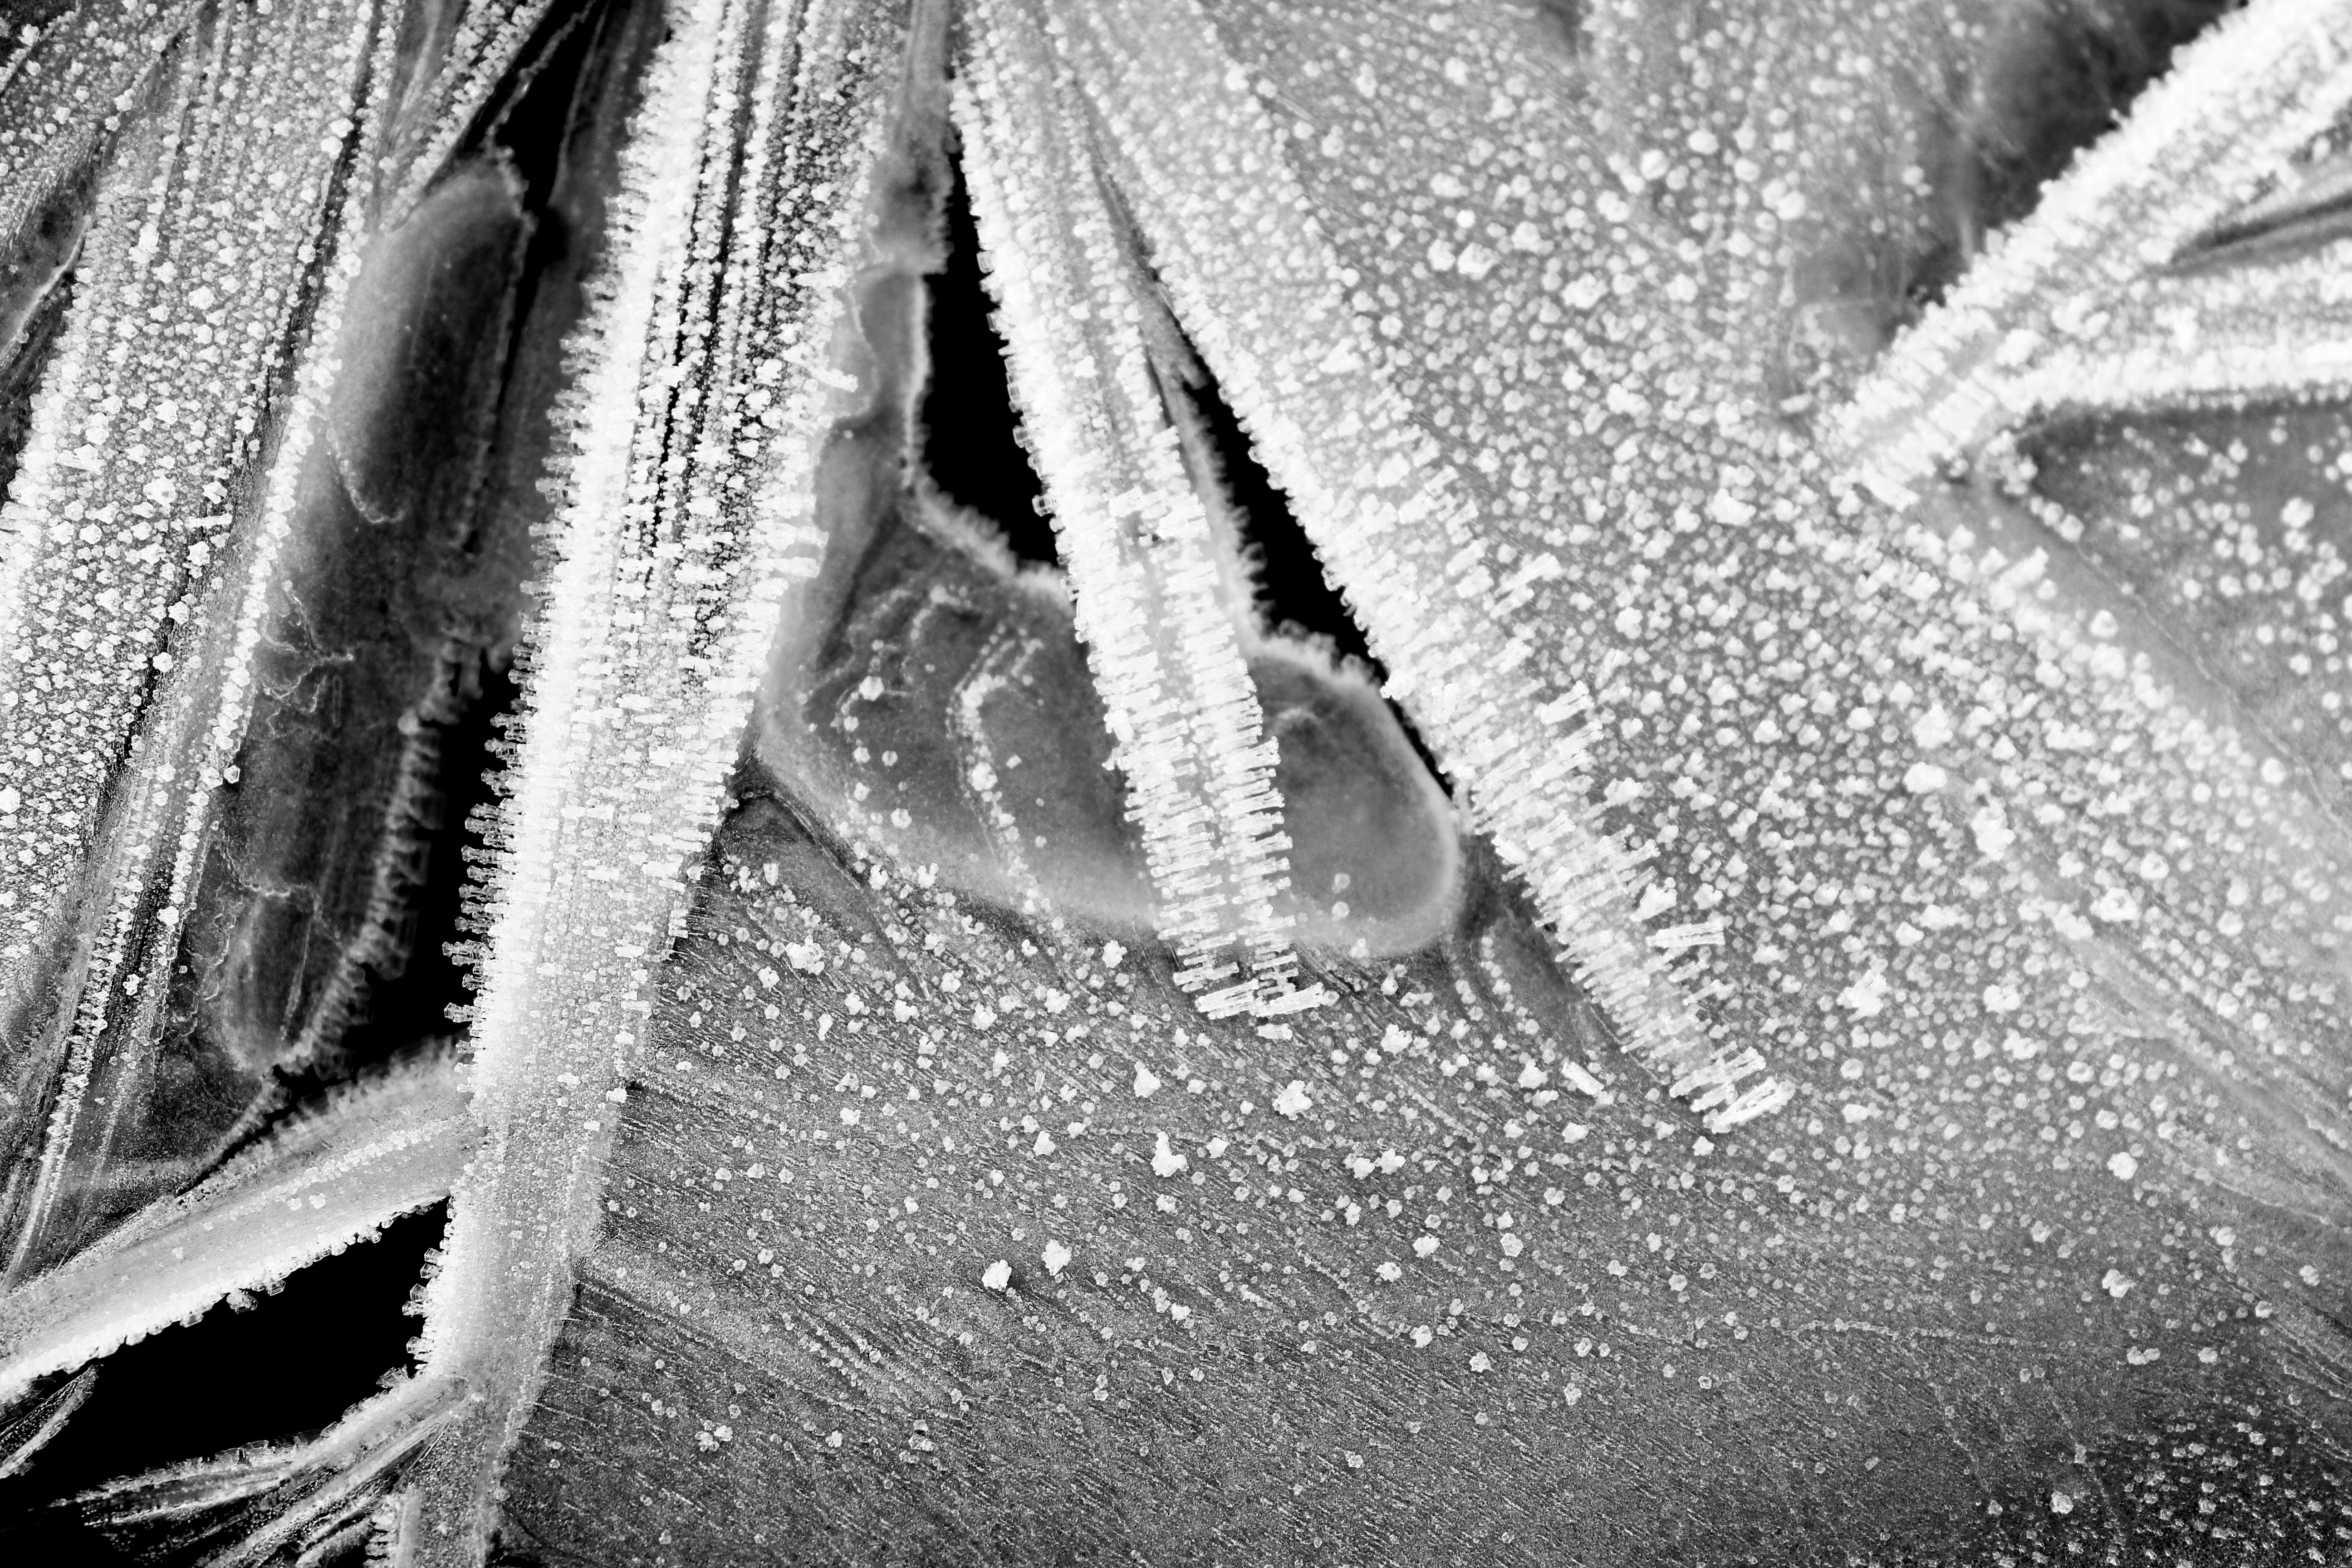
black and white, white, photography, leaf, frost, ice, black, monochrome, material, close up, freezing, macro photography, monochrome photography